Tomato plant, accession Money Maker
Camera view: bottom (45 deg); turntable rotation: 90 degrees
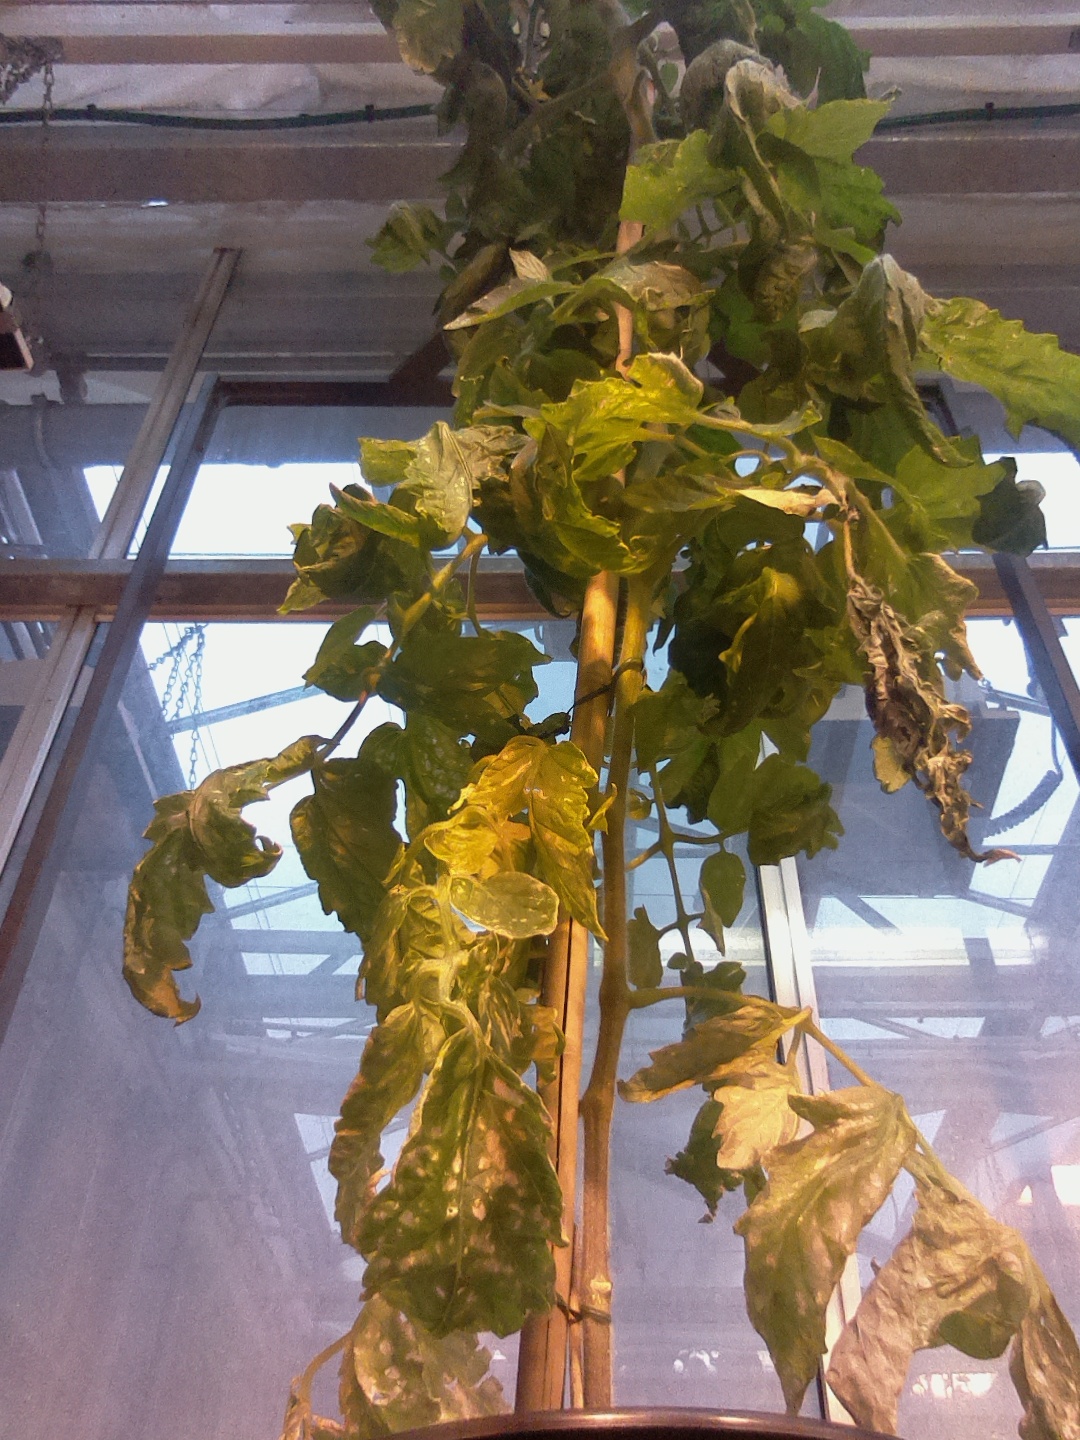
BBCH growth stage 67: Full flowering, 70%-80% of flowers open, more petals falling